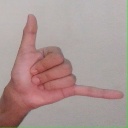
अक्षर: द